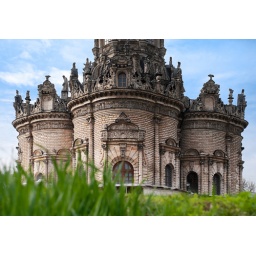
Beautiful russian old church, blue cloudy sky in background and green grass in foreground (Dubrovici, Russia)